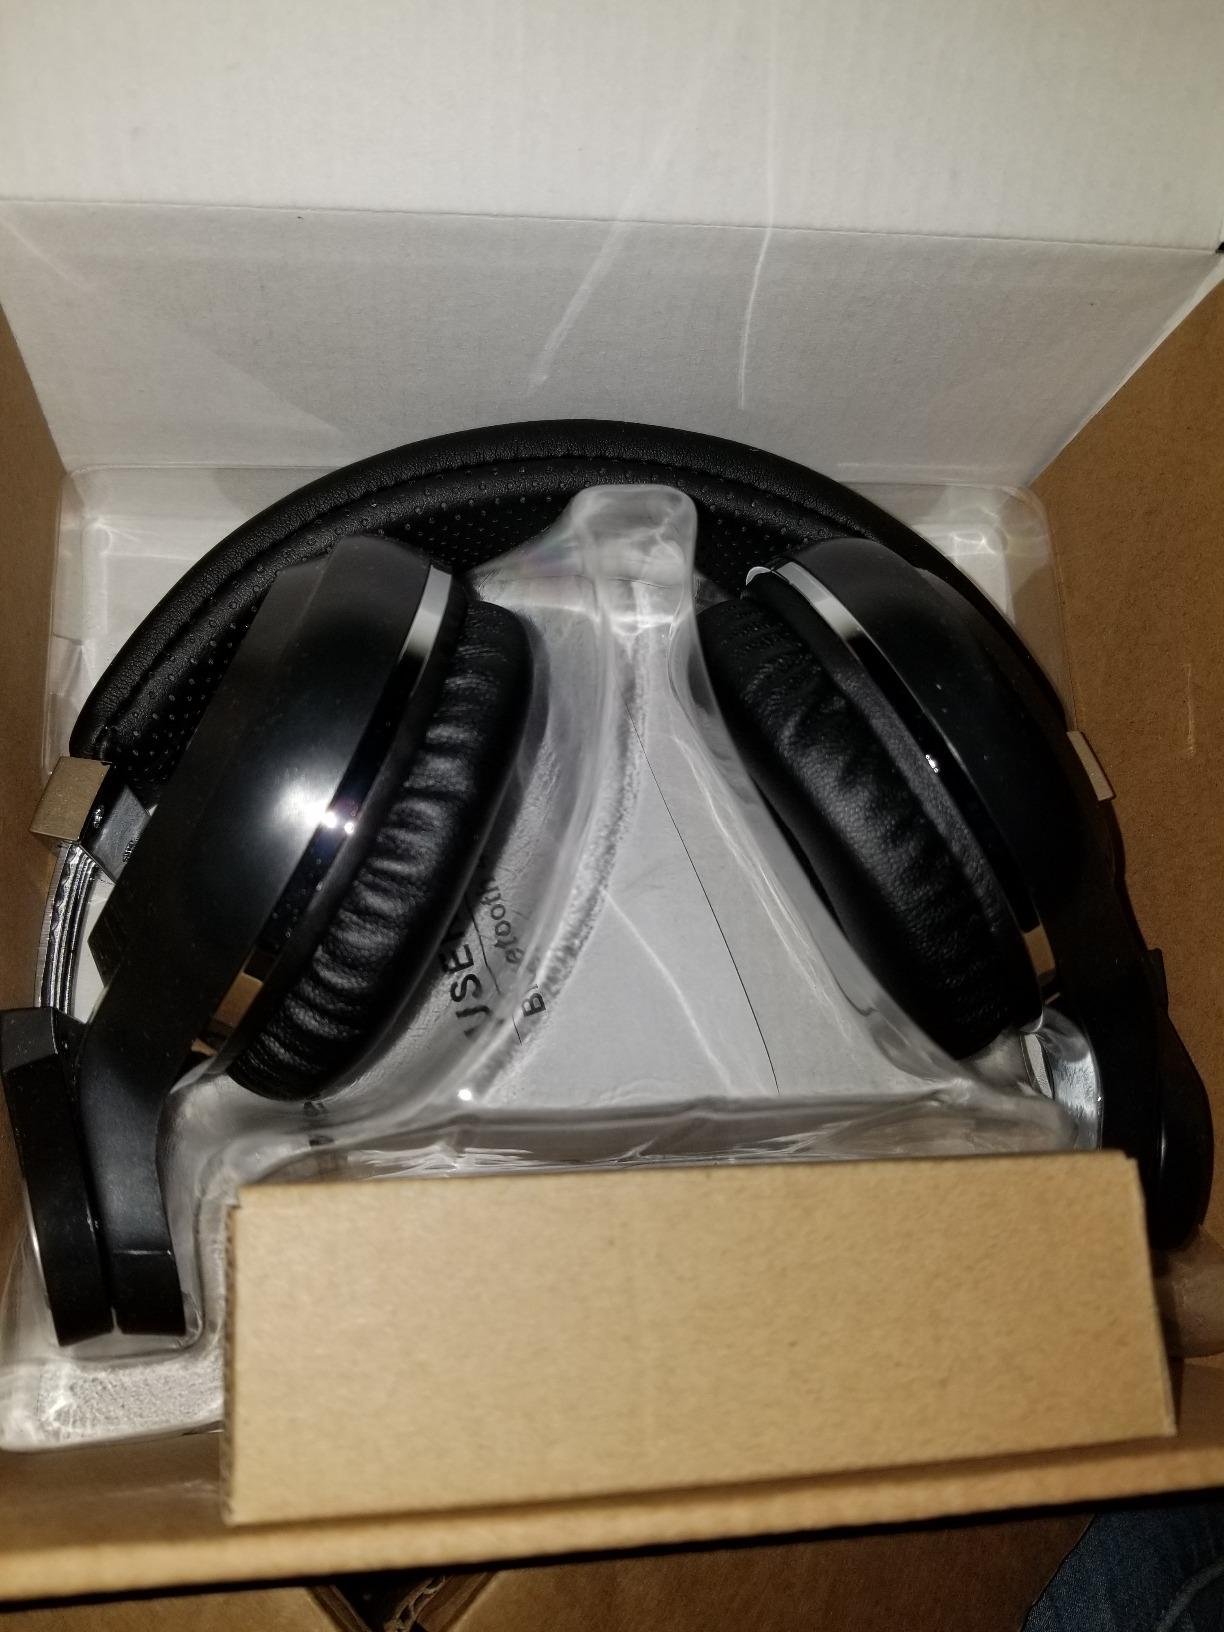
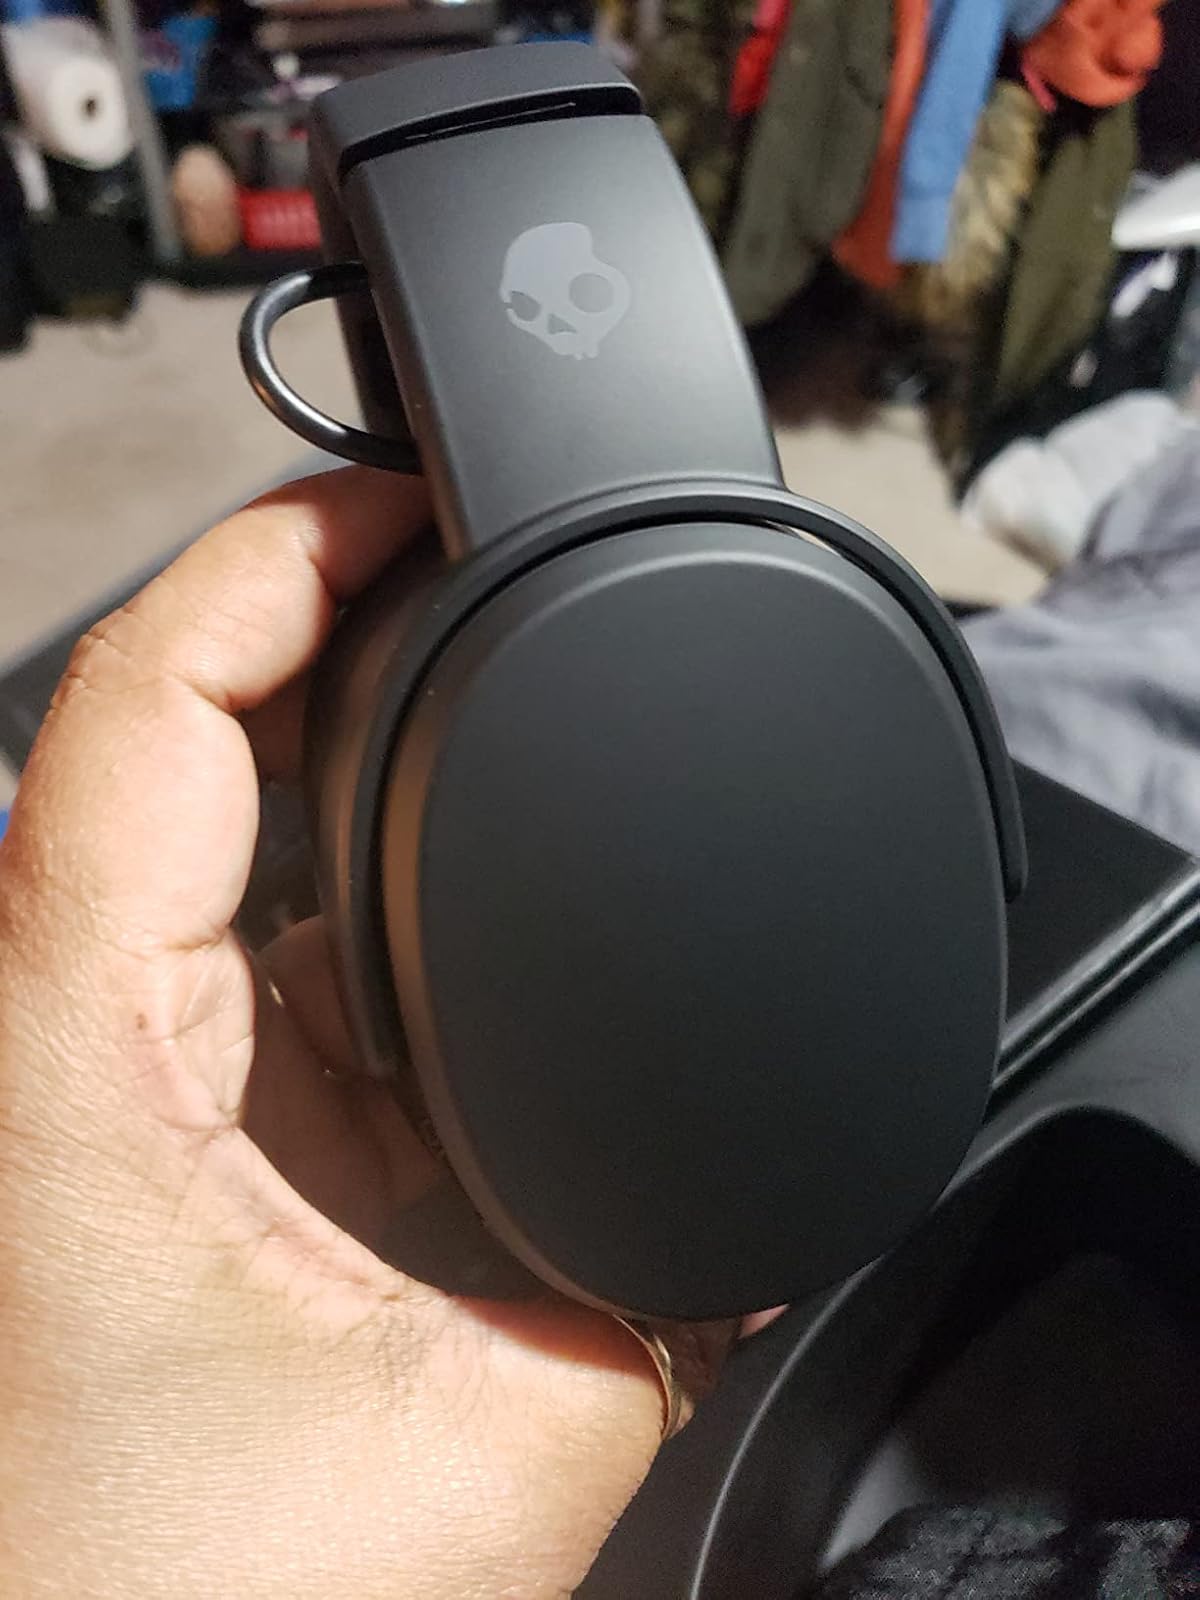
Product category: headphones
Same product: no